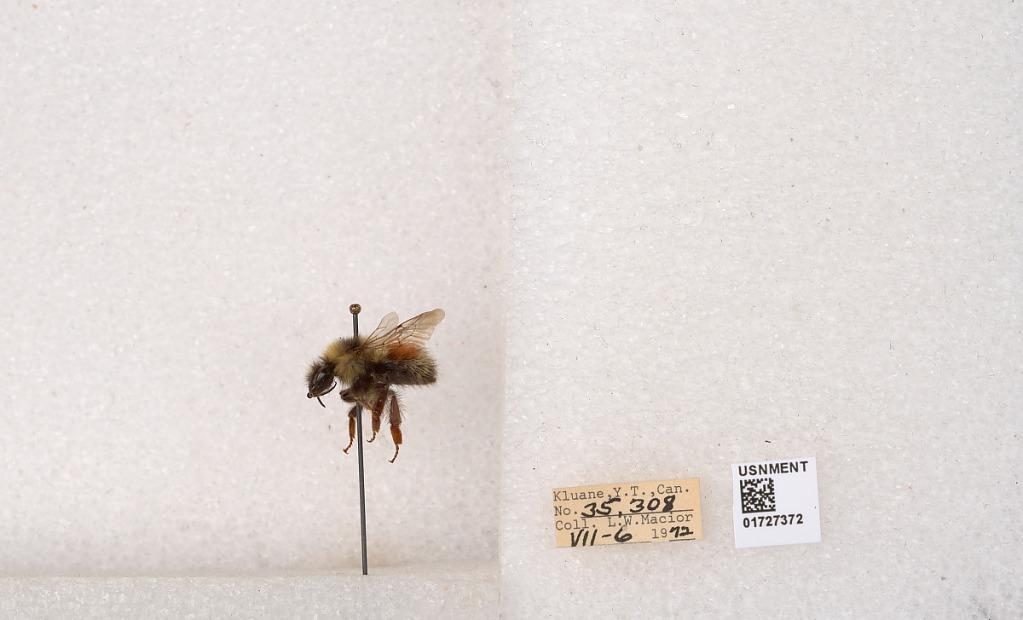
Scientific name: Bombus (Pyrobombus) sylvicola Kirby
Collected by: L. Macior
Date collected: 1972-7-6
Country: Canada
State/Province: Yukon
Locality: Kluane
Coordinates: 61.2426, -139.113